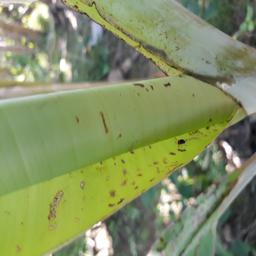
Label: BANANA APHIDS